Jaguar E-Type

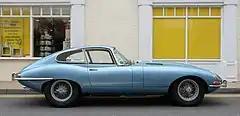
E-Type Series 1 coupé 1964

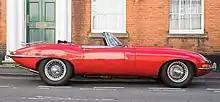
E-Type Series 1 OTS 1967

The E-Type was introduced as a rear-wheel drive grand tourer in two-seater coupé form (FHC or Fixed Head Coupé) and as a two-seater convertible (OTS or Open Two Seater). A "2+2" four-seater version of the coupé, with a lengthened wheelbase, was released in 1966.